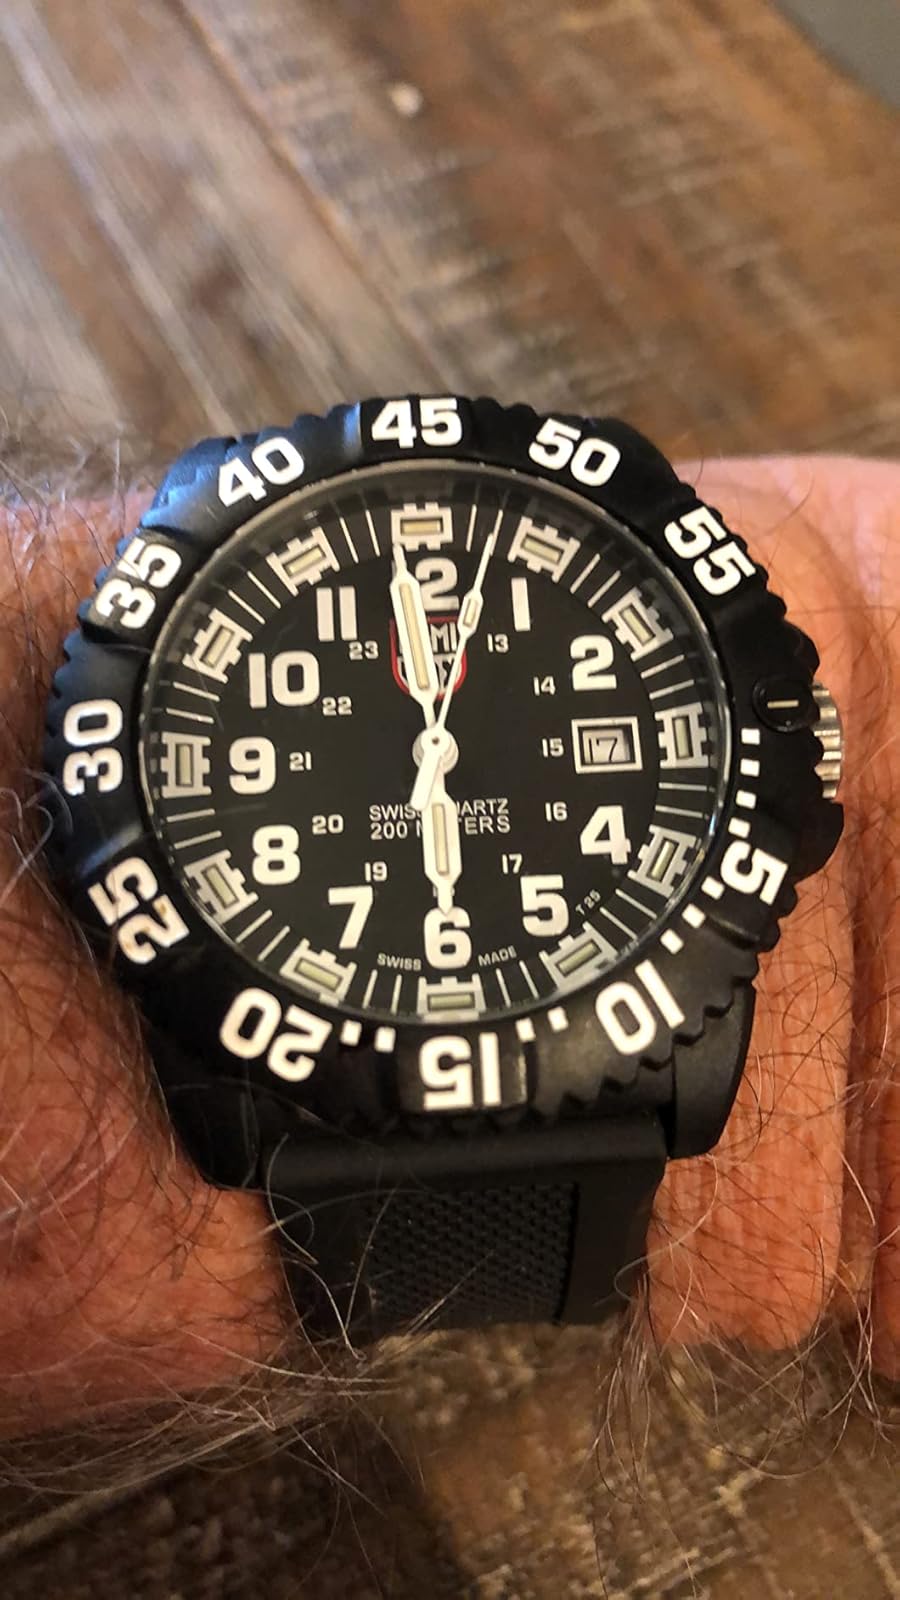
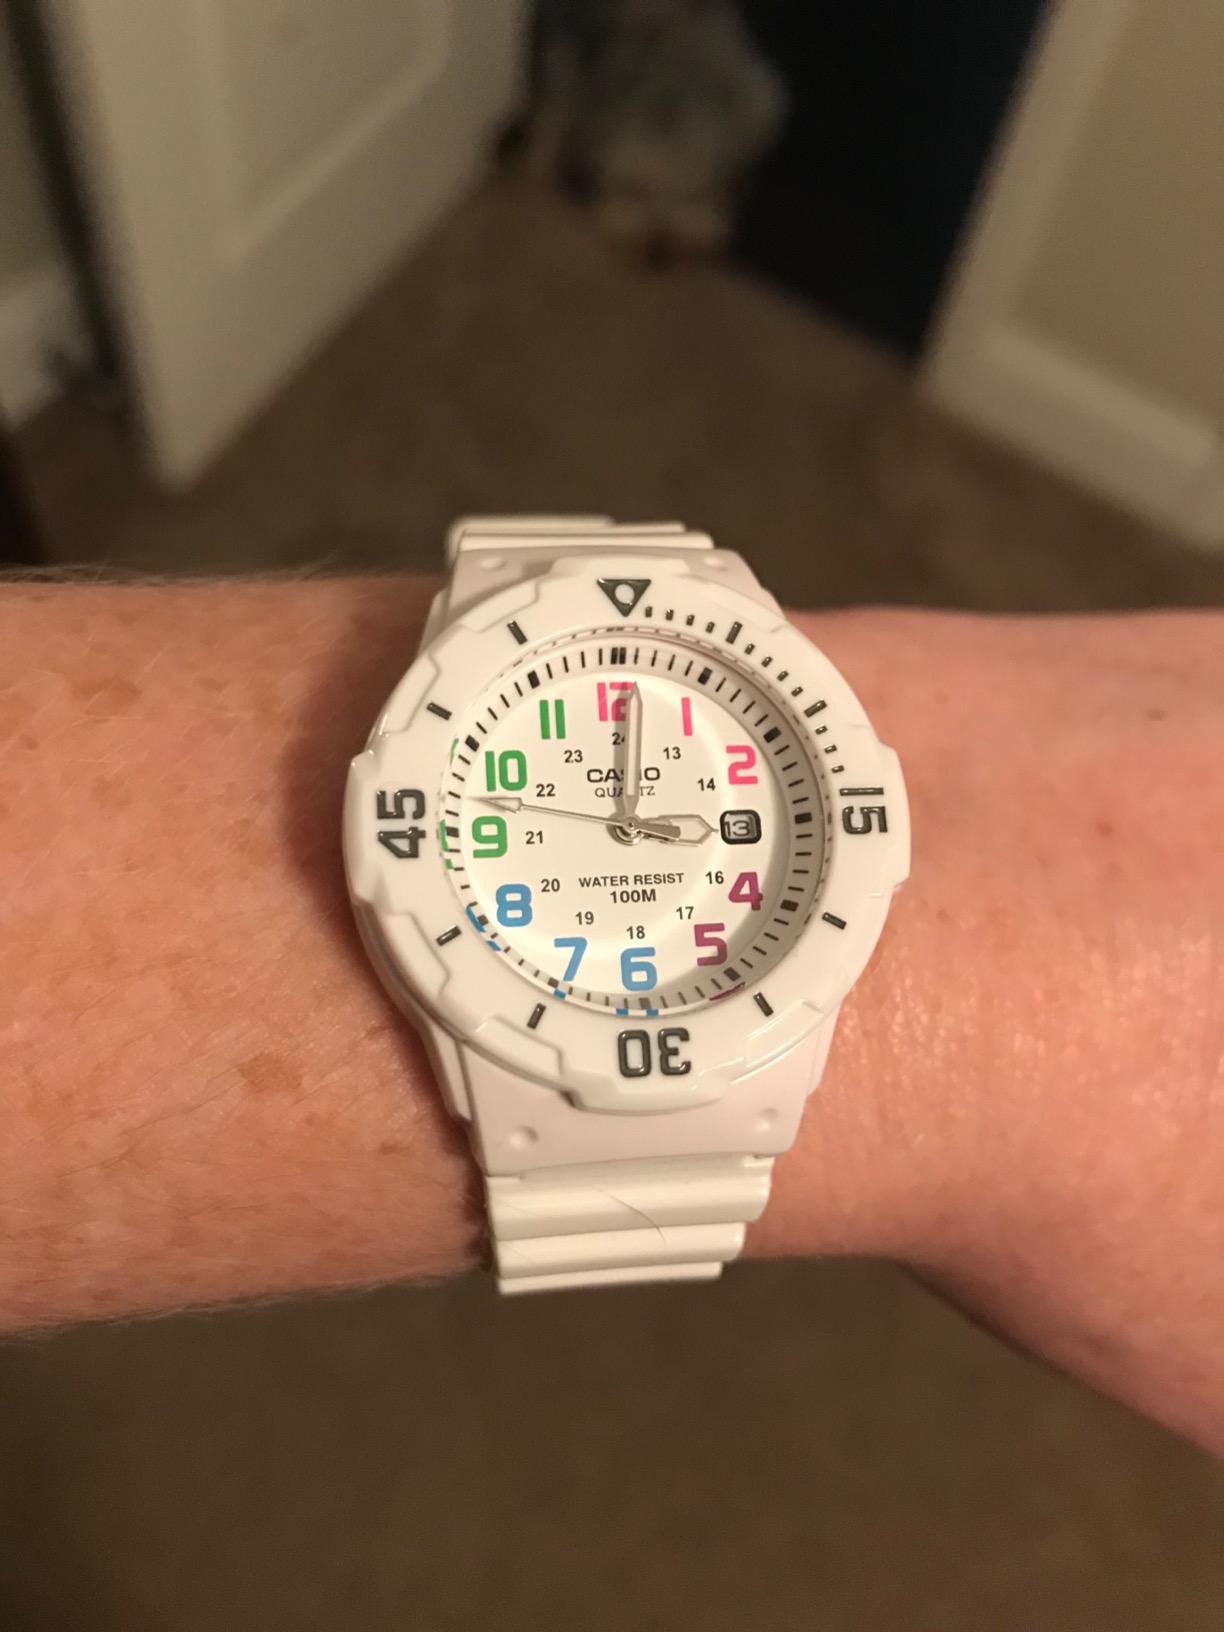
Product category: accessories_watch
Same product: no